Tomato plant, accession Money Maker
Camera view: horizontal (90 deg, fisheye); turntable rotation: 0 degrees
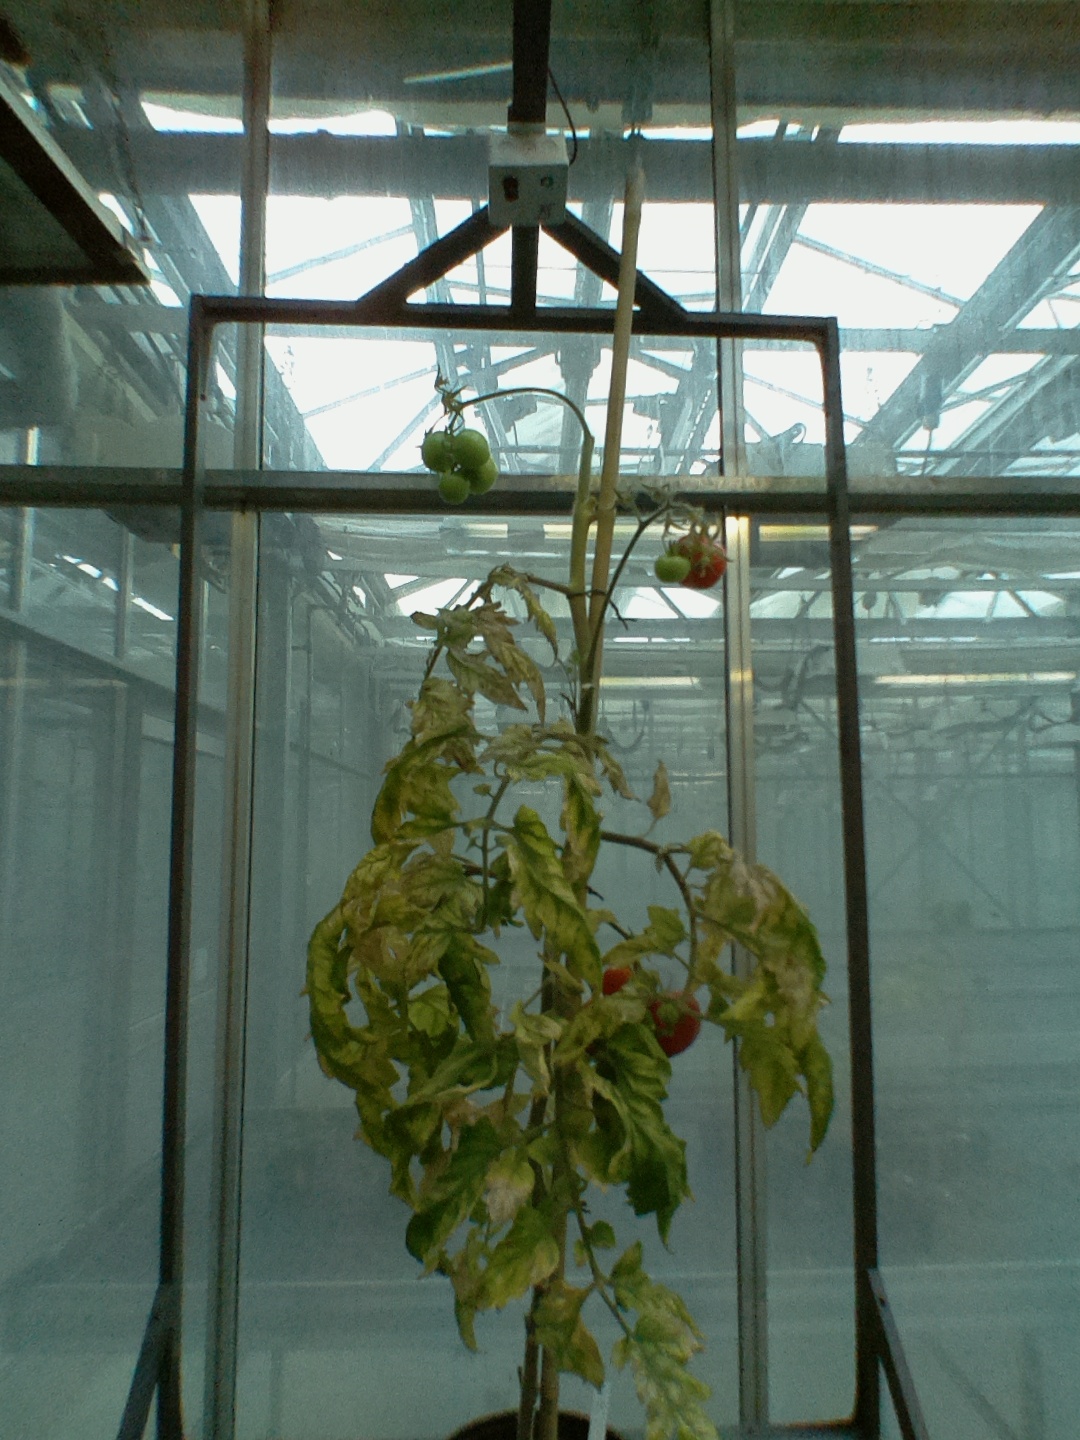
BBCH growth stage 85: 50%-60% of fruits show typical fully ripe color